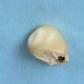
Maize quality: Bad